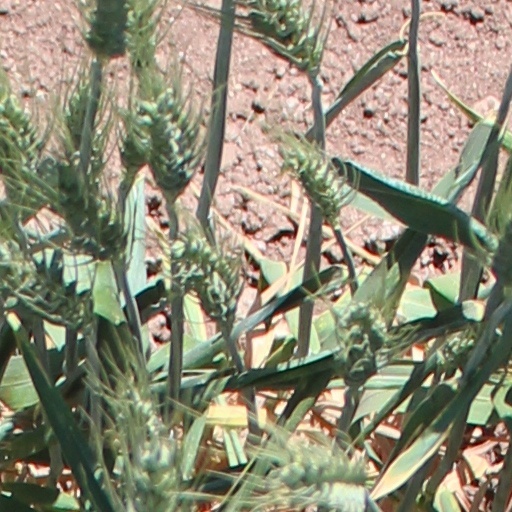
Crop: wheat